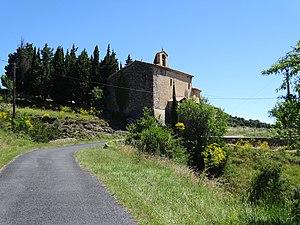
Massac est une commune française située dans le département de l'Aude et la région Occitanie.